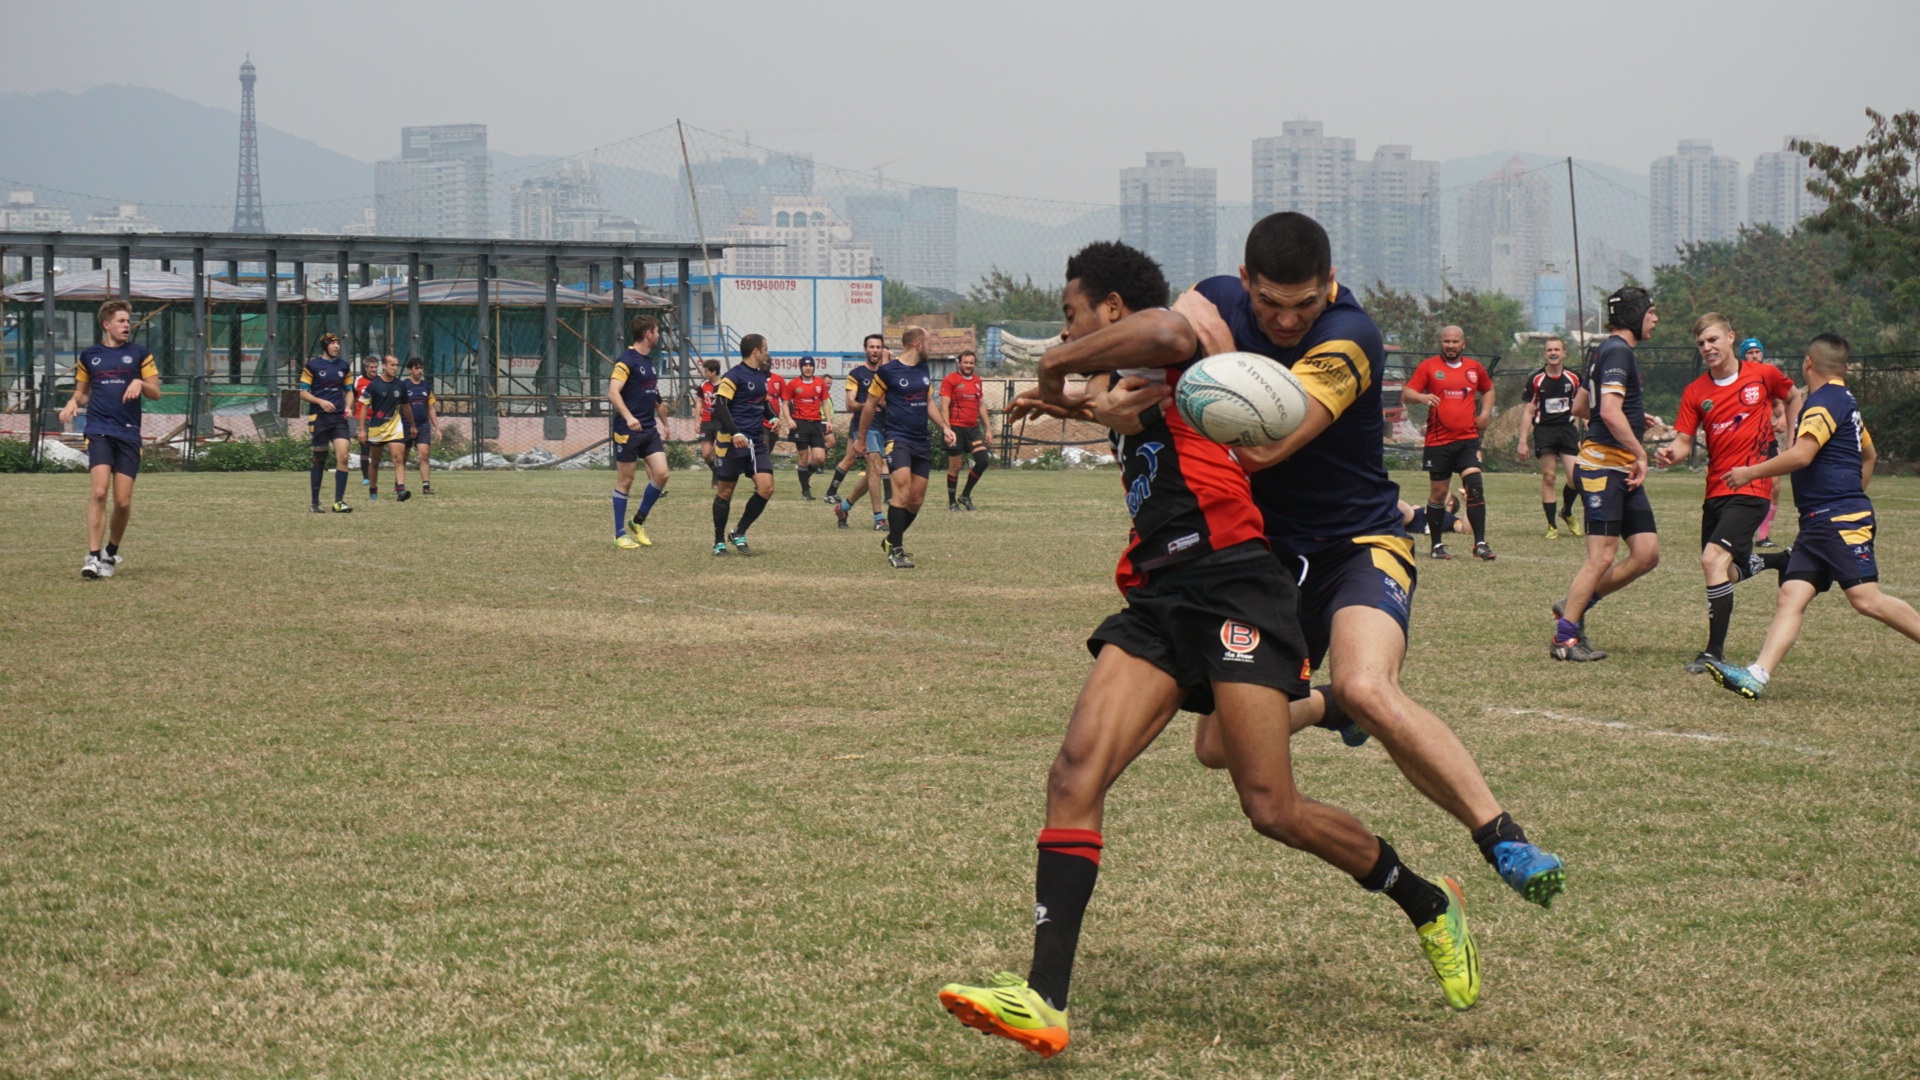
soccer, workout, rugby, men, team, sports, tournament, sprint, tackle, ball game, team sport, rugby football, rugby union, rugby league, rugby sevens, australian rules football